Denny Emerson

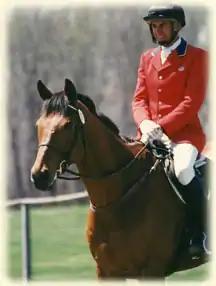
Emerson in his "Pink Coat".

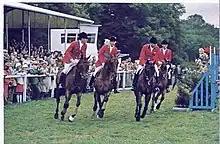
Emerson during the Victory Gallop at the 1974 World Championships where he helped the US team capture the gold medal.

Denny Emerson (born August 20, 1941) is an American equestrian. He is the only equestrian to have won both an international gold medal in eventing and a Tevis Cup buckle in endurance. In 1972, Emerson was named United States Eventing Association's Rider of the Year. He was a member of the United States Three Day Eventing Team that won the gold medal at the 1974 Eventing World Championships. As of 2015, Emerson operates as a clinician and trainer. He is a regular contributor to "The Chronicle of the Horse"s "Between Rounds" column. He and his wife, May Emerson, run Tamarack Hill Farms in Strafford, Vermont and Southern Pines, North Carolina.